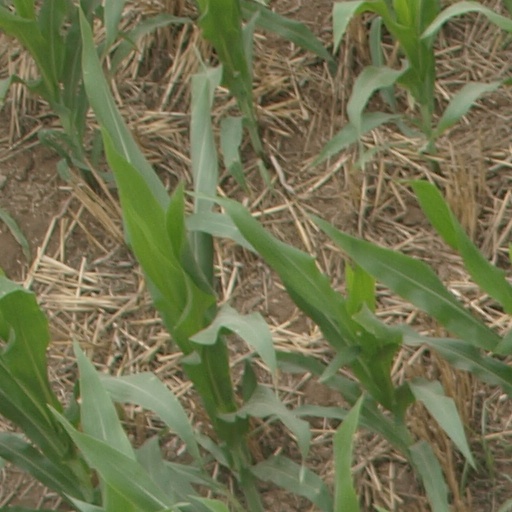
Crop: maize; corn